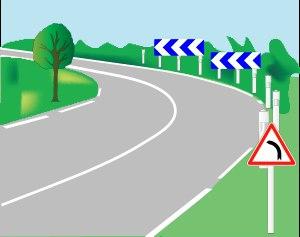
La signalisation verticale des virages repose sur des balises routières améliorant les conditions de franchissement des virages, en fonction des contraintes que le virage imposent aux conducteurs. Cette signalisation est un enjeu important pour la sécurité des usagers, sachant par exemple qu'en France 40 % des accidents mortels sur le réseau principal de rase campagne se produisent en virage.